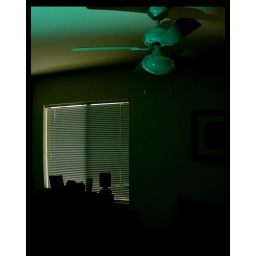
[Strobist: AF-540FGZ , full power fired via IR with blue AND green plate filters over flash]